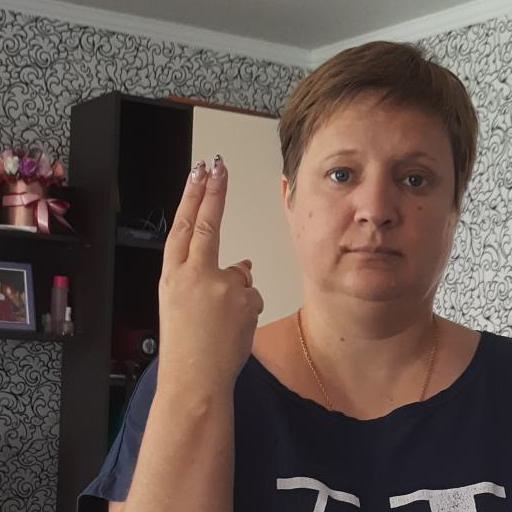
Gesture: two_up_inverted